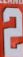
Number: 2